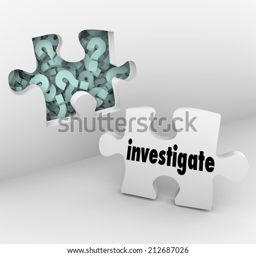
investigate word on a puzzle piece and wall with hole and question marks behind it to symbolize a need for finding answers